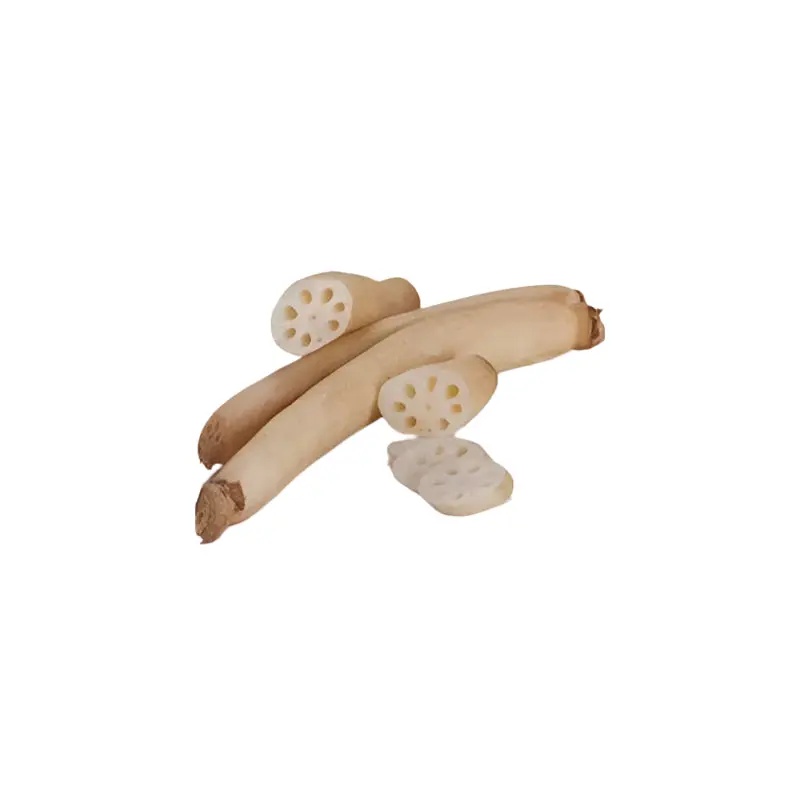
Buy Lotus Stem (Kamal Kandi) 1kg
Fresh! Lotus Steam About the products Lotus stem known as kamal kakdi lucky store bring you the perfect everyday use. is a crunchy, mildly sweet vegetable used in many Indian dishes. It's great for fries, curries, and even crispy snacks. Rich in fibre and nutrients ,picked from farms and 100 % natural . Now you can buy lotus stems online fresh and ready to cook from luckystore.in . Perfect for any festival or occasions. Storage and Uses Uncut lotus stems should be kept in the refrigerator wrapped in paper or a perforated bag. For up to five days, it will remain fresh. Wash and remove the outer skin before cooking. To avoid darkening, slice and soak in water. Add to pickles, stir-fries, curries, or deep-fry to make crispy lotus stem chips. It works well in traditional North Indian and Indo-Chinese recipes as well. Benefits It reach in dietary fibre an helps to improve digestion and feel full for long time Also contain vitamin c and essential multivitamins in it like potassium and iron which help to improve heart health. Low in calories and naturally grown, it can be a healthy meal also. Improve blood circulation and improve skin health.
Brand: Luckystore
Category: Food, Beverages & Tobacco > Food Items > Fruits & Vegetables > Fresh & Frozen Vegetables > Lotus Roots